Edward H. Rulloff

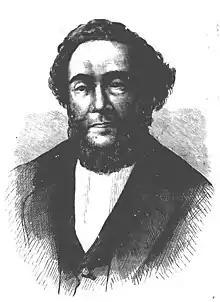
A depiction of Edward H. Rulloff in a biography from 1871.

John Edward Howard Rulloff (also known as Ruloff, Rulofson, or Rulloffson, as well as several aliases; 1819/1820 – May 18, 1871) was a Canadian-born American medical doctor, lawyer, schoolmaster, photographer, inventor, carpet designer, phrenologist, and philologist, in addition to a career criminal and serial killer. This dichotomy was exemplified in the title of his 1871 biography, "The Man of Two Lives!". He was also known as "The Genius Killer".